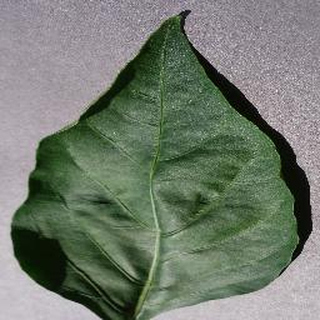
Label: healthy_bell_pepper